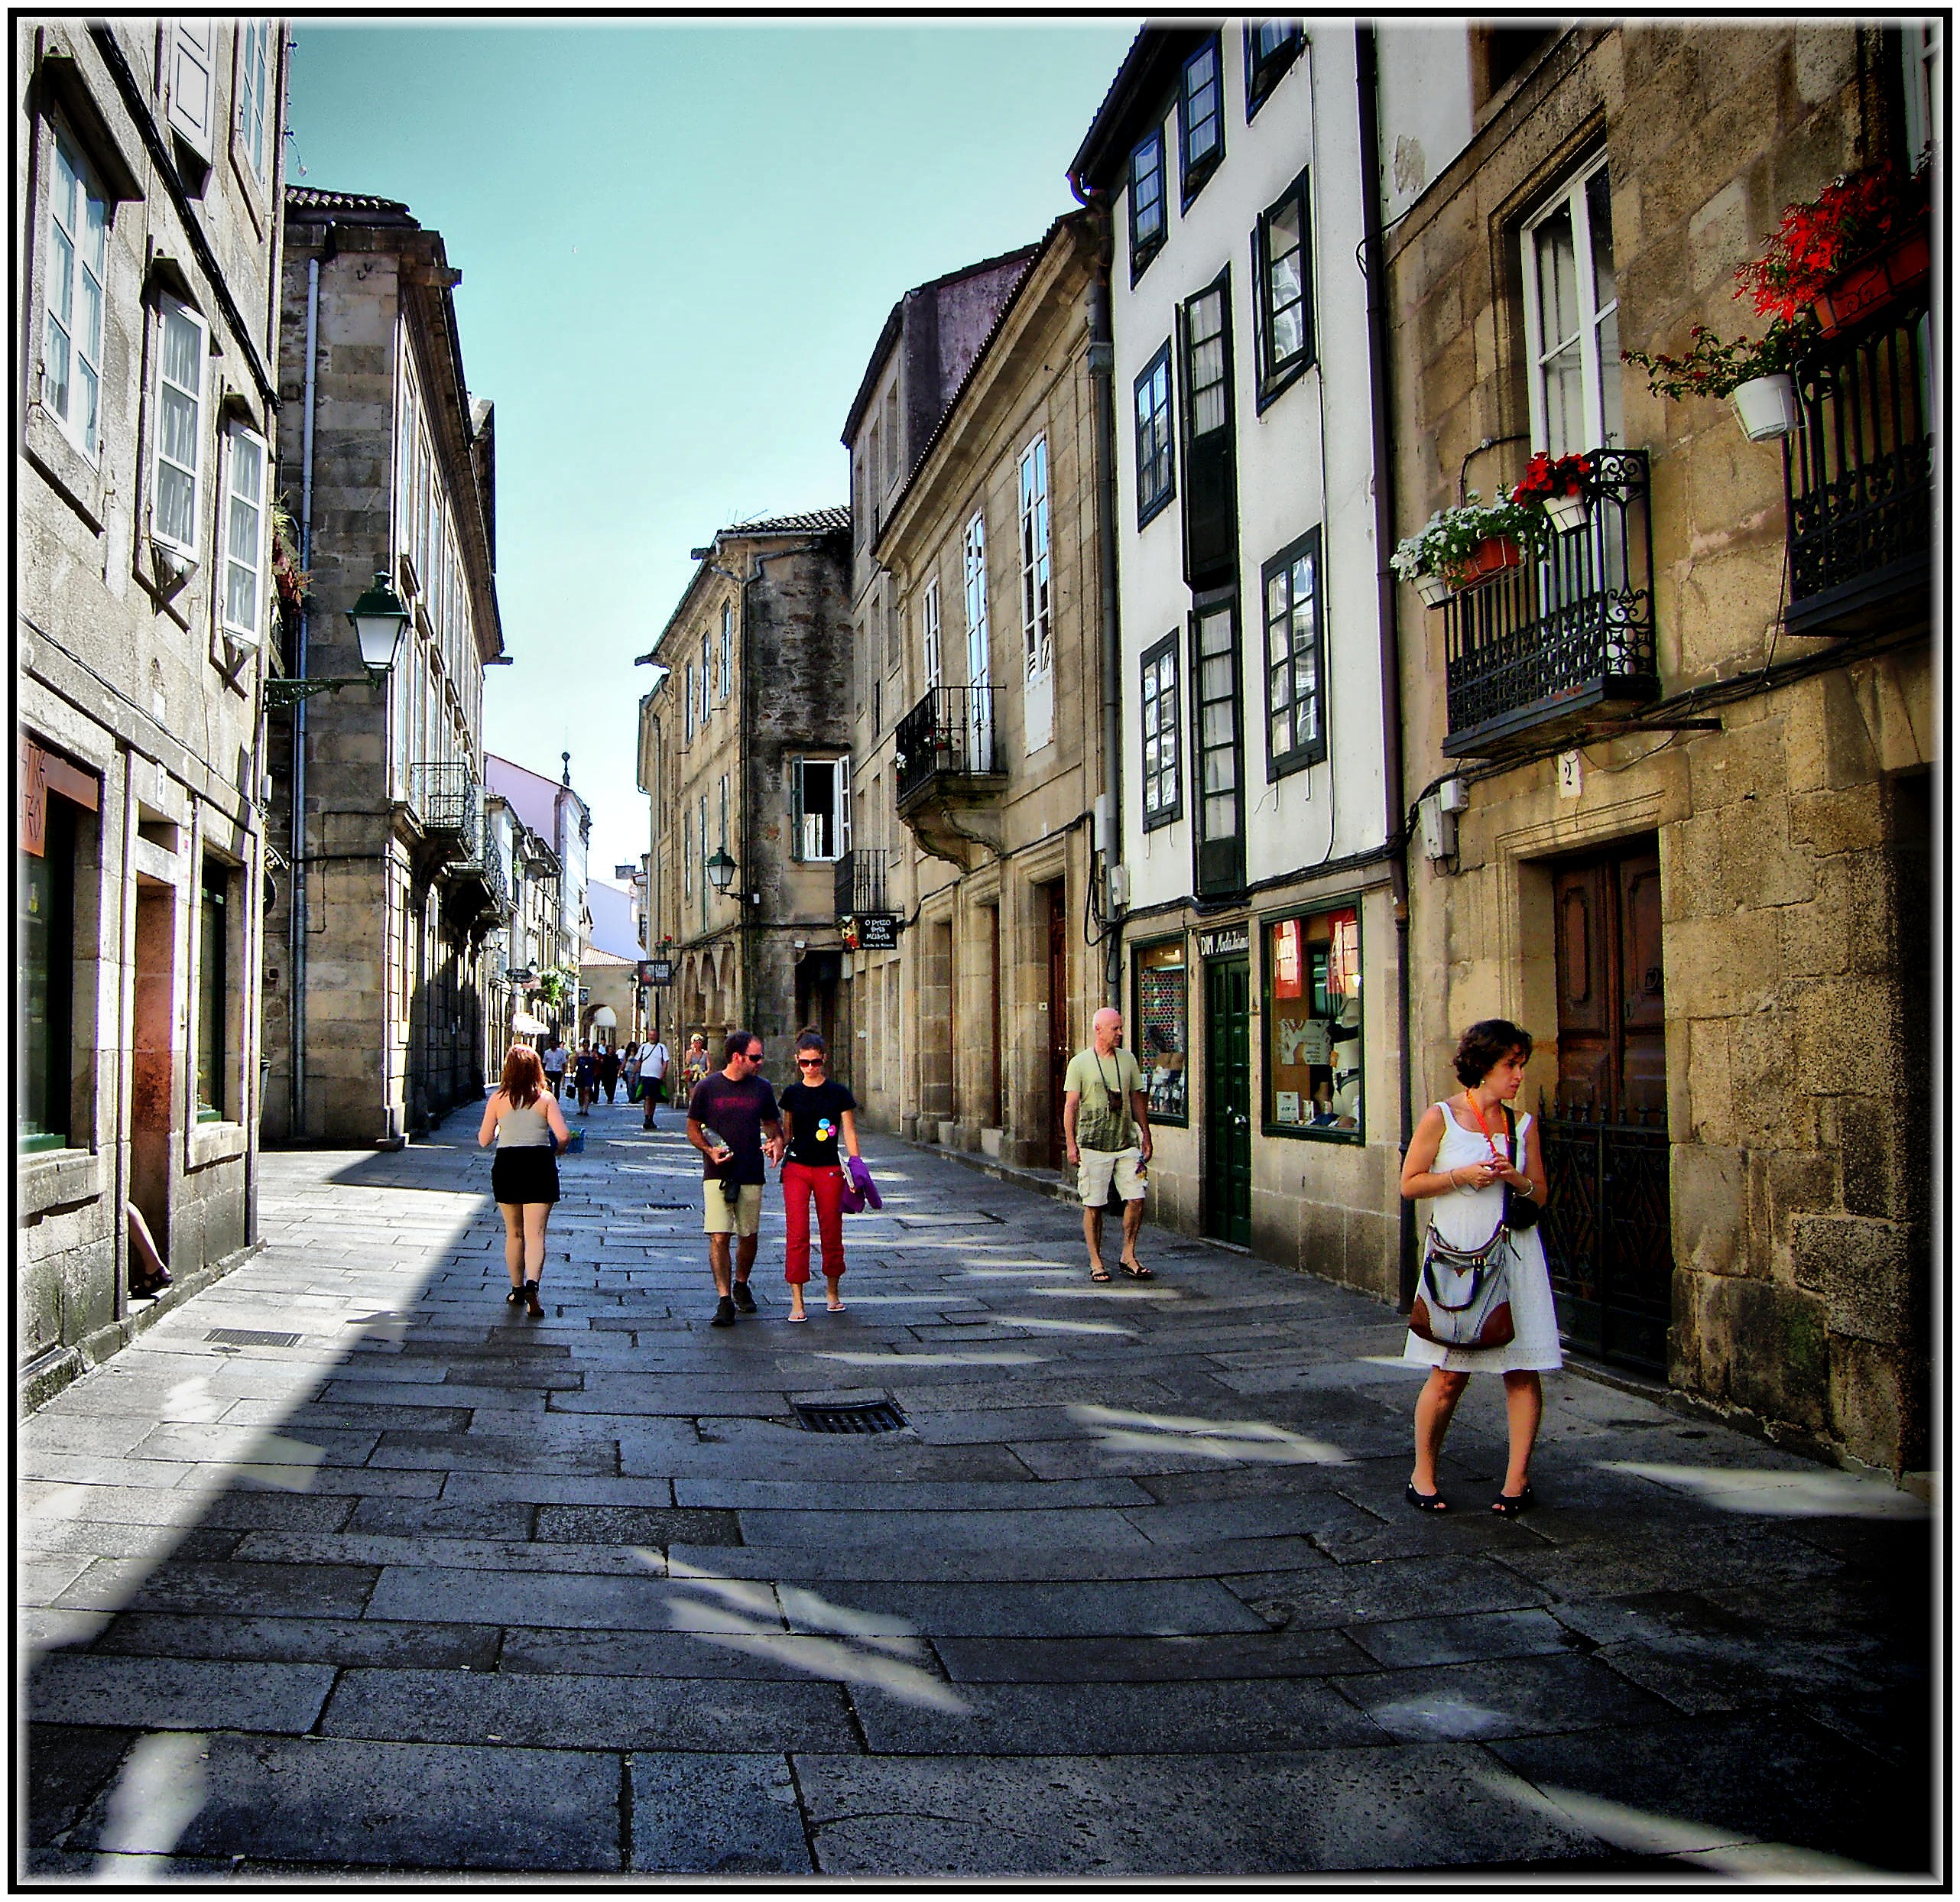
pedestrian, road, street, town, alley, wall, cityscape, travel, color, art, infrastructure, photograph, mygearandme, image, thegalaxy, neighbourhood, urban area, human settlement